William Mattieu Williams

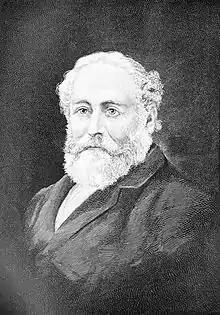
William Mattieu Williams

William Mattieu Williams (6 February 1820 – 28 November 1892) was an English writer on science and education.